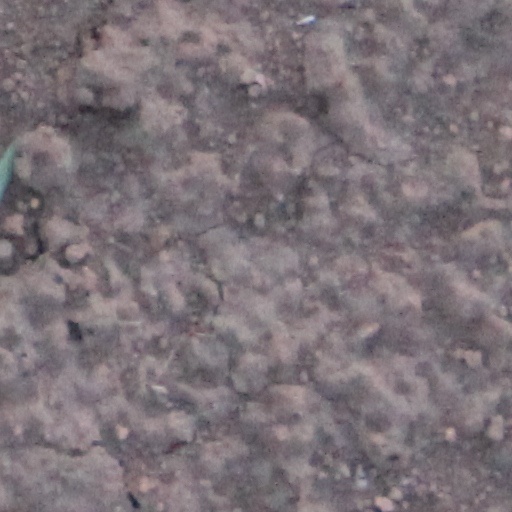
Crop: wheat